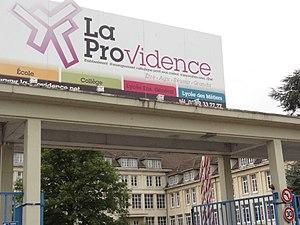
Amiens, La Providence (école et lycée) (01) entrée
Révolution est un essai publié par Emmanuel Macron le 24 novembre 2016, alors qu'il est candidat à l'élection présidentielle de 2017.
Brigitte Macron, née Brigitte Trogneux le 13 avril 1953 à Amiens, est l’épouse d'Emmanuel Macron, président de la République française depuis le 14 mai 2017.